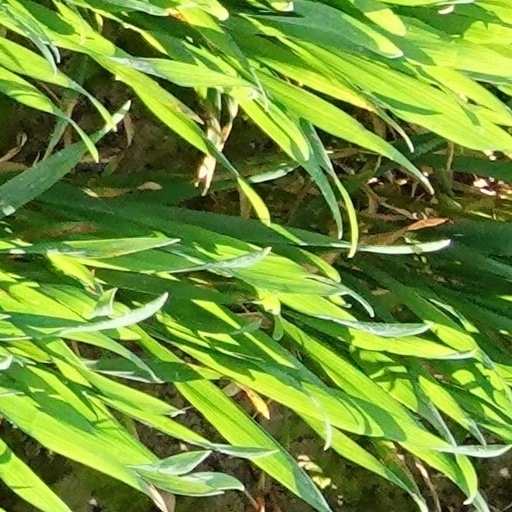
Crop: wheat